Vendor

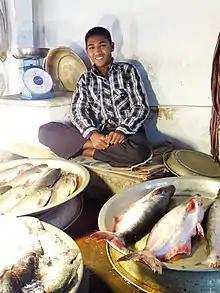
A Bengali fish vendor from Sylhet

In a supply chain, a vendor, supplier, provider or a seller, is an enterprise that contributes goods or services. Generally, a supply chain vendor manufactures inventory/stock items and sells them to the next link in the chain. Today, these terms refer to a supplier of any goods or service. In property sales, the vendor is the name given to the seller of the property.